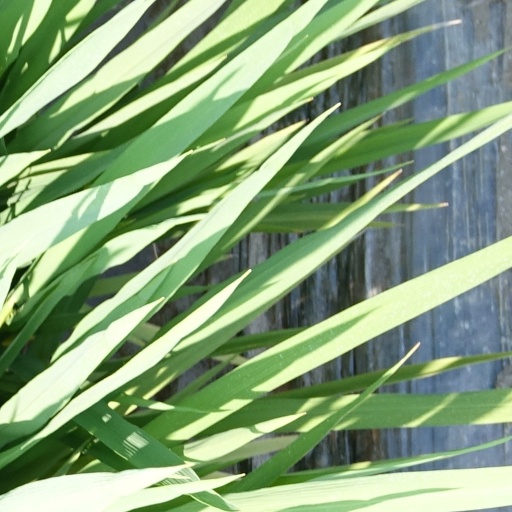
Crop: rice